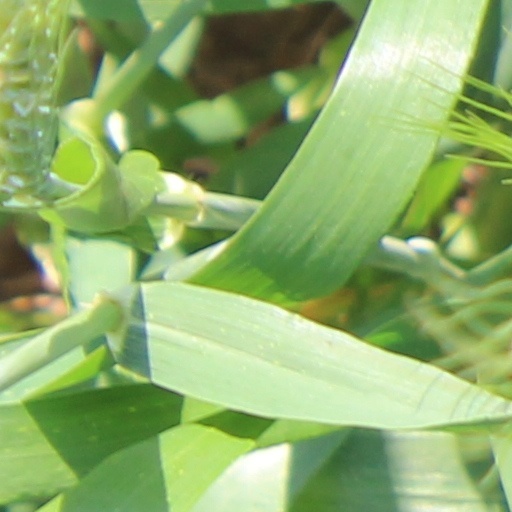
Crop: wheat